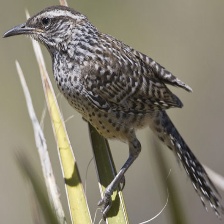
Species: FASCIATED WREN
Scientific name: CAMPYLORHYNCHUS FASCIATUS